Typhoon Conson (2004)

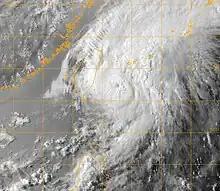
Typhoon Conson near peak intensity on June 9

The strengthening was the result of Conson passing over the warm waters of the Kuroshio Current. The forward motion on the typhoon also began to increase as it interacted with a baroclinic zone. Shortly after, the JMA assessed the storm to have reached its peak intensity with winds of ) and a minimum pressure of 960 hPa (mbar). Later that day, the storm passed over Okinawa as it weakened. By June 10, Conson began to undergo an extratropical transition. Continuing increase in forward speed caused the low to become exposed from shower and thunderstorm activity on the southern edge of the circulation. Around 1200 UTC, the center of circulation became separated from deep convection, leading to the typhoon being downgraded to a tropical storm by both agencies several hours later. Early on June 11, the JTWC reported that the storm had completed its extratropical transition just south of Japan. However, the JMA kept Conson has a tropical cyclone through its landfall in Kōchi Prefecture as a minimal tropical storm. Shortly after landfall, it was classified as an extratropical cyclone. Continuing towards the northeast, the storm remained weak and was last mentioned as it crossed the International Date Line on June 14 near the Aleutian Islands.